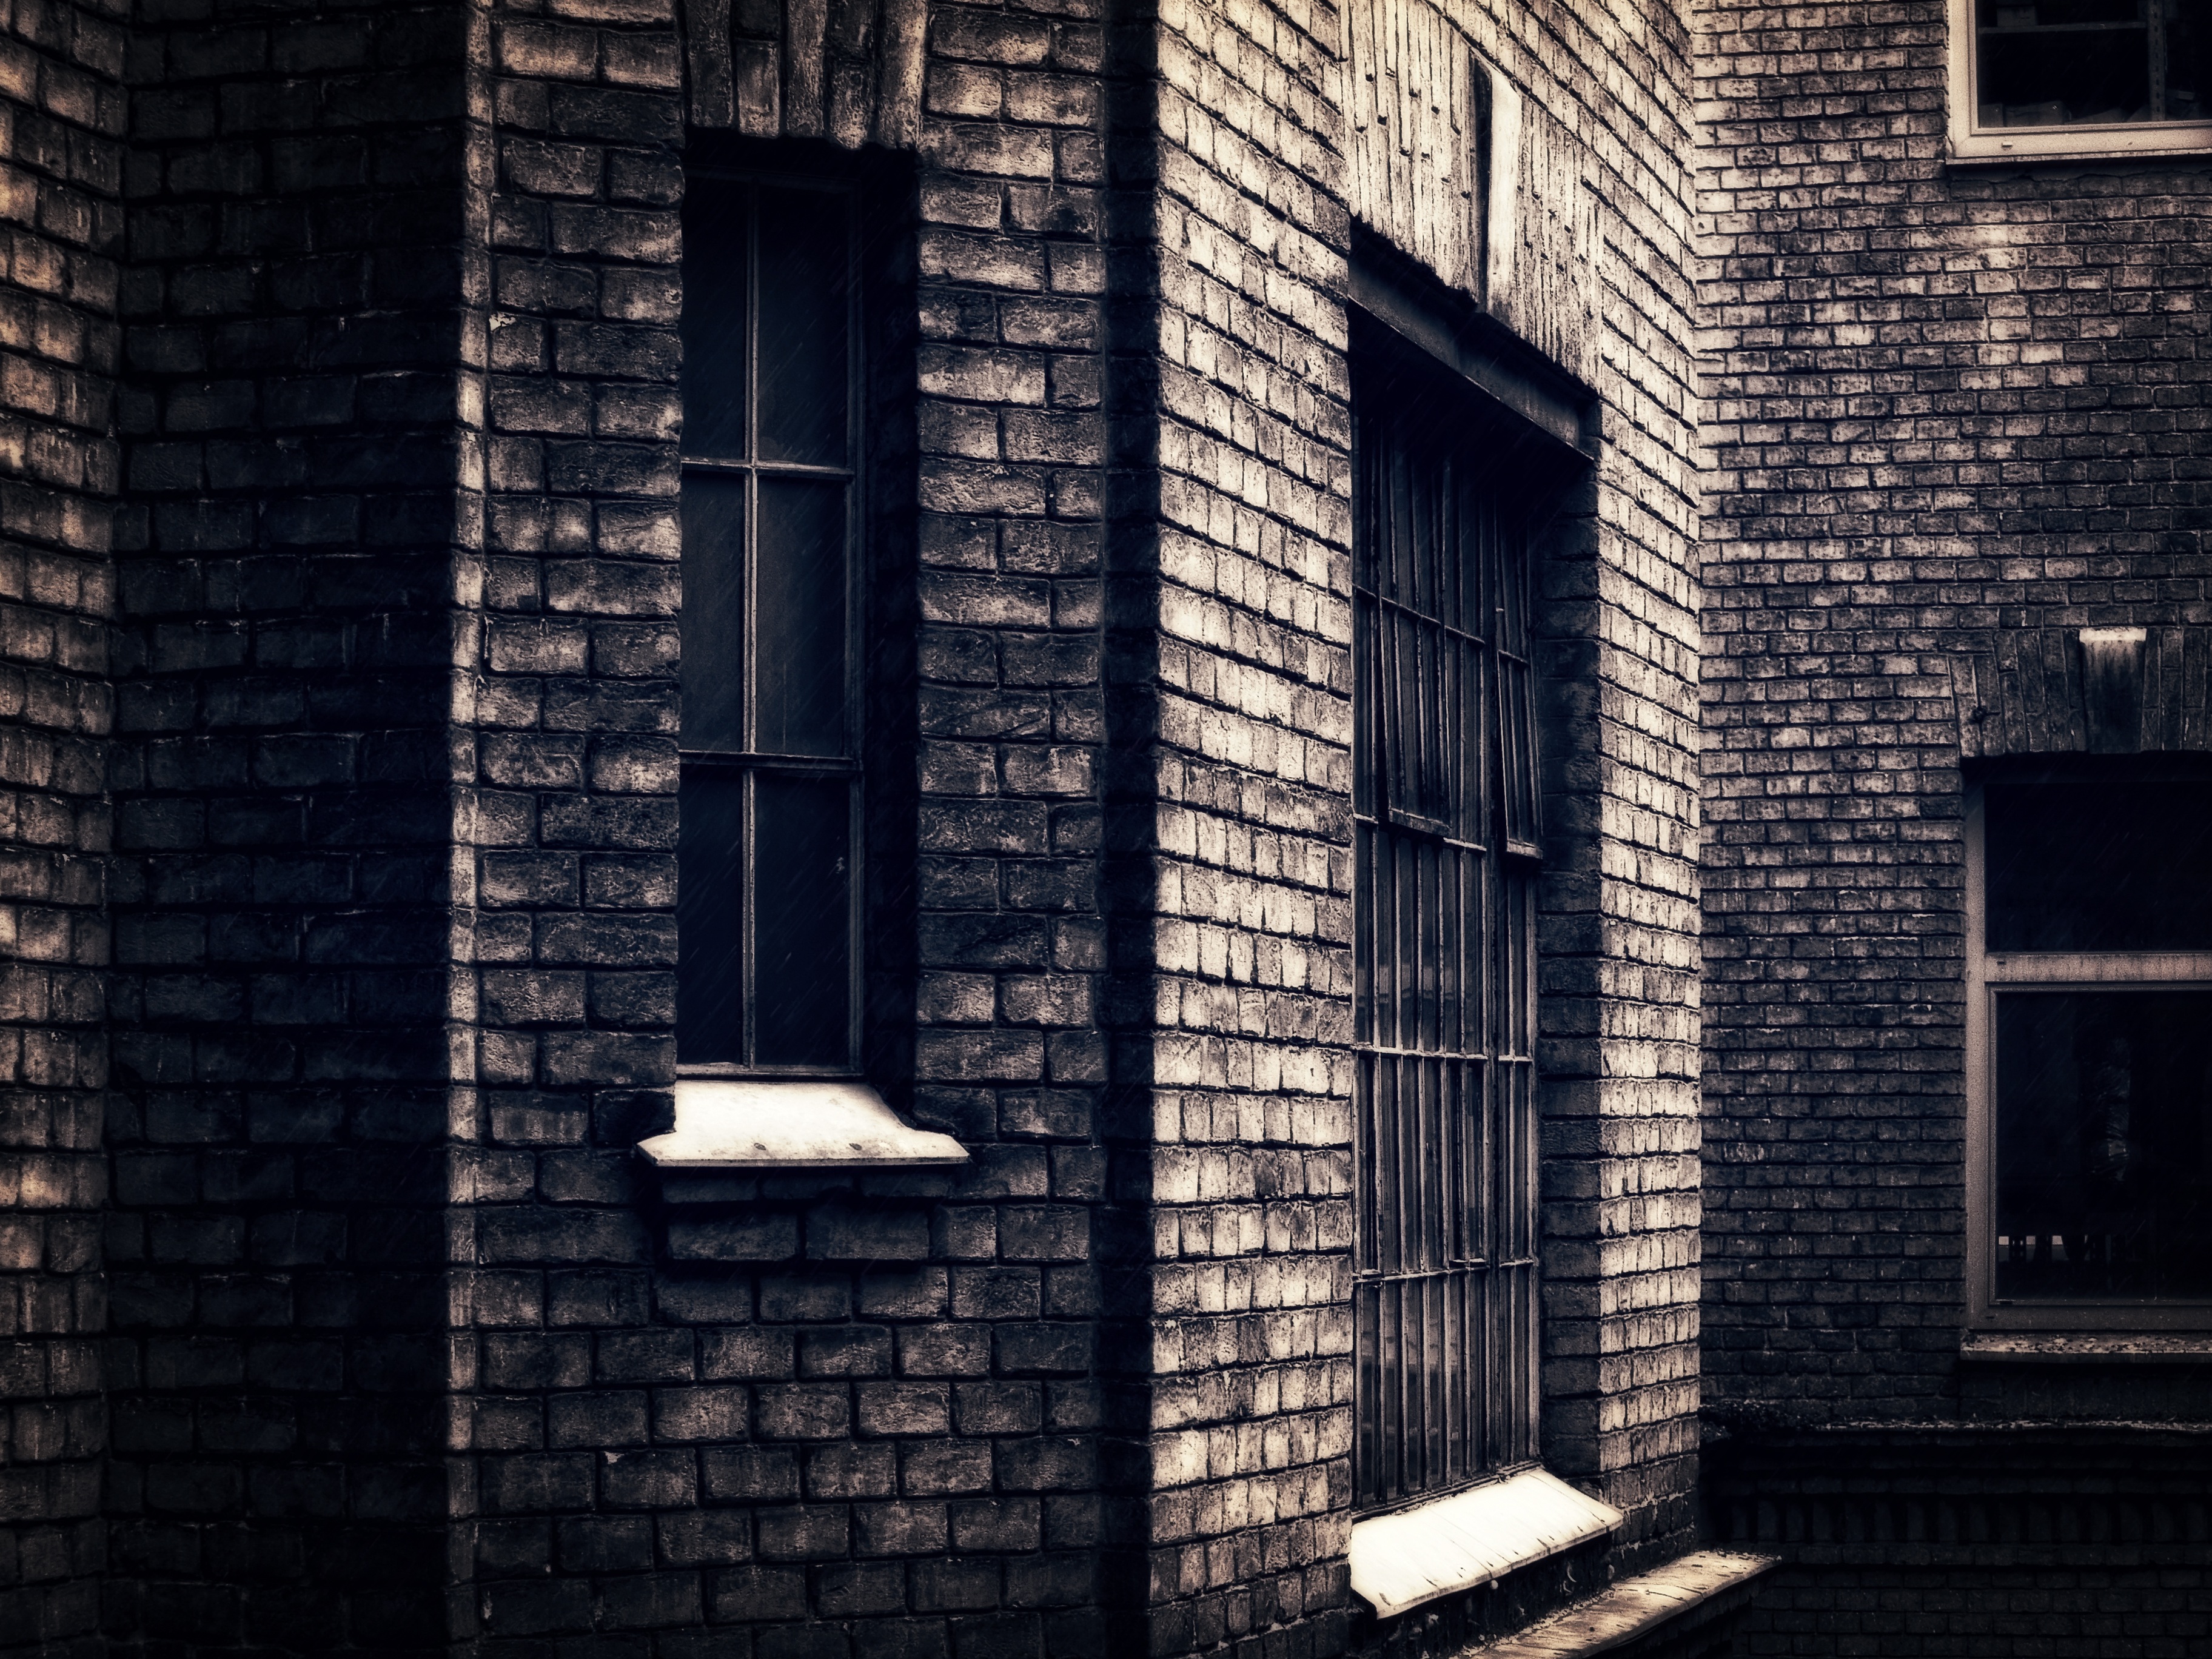
black and white, architecture, wood, road, white, street, house, window, building, old, alley, city, home, wall, dark, construction, facade, factory, darkness, black, monochrome, brick, lighting, door, material, interior design, austria, vienna, creepy, masonry, trueb, urban area, monochrome photography, soap factory